Jeromy Burnitz

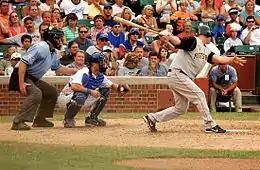
Burnitz bats for the Pirates, 2006

Burnitz was drafted in the first round of the 1990 draft by the New York Mets with the 17th overall selection. He made his major league debut in 1993. He exhibited both power and speed, but was traded by them to the Cleveland Indians. Burnitz never cracked the Cleveland lineup and it was only after his trade to Milwaukee in 1996 that he emerged as an everyday player.